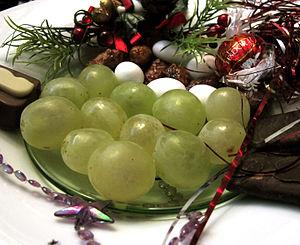
Les personnages principaux de la fête de Noël en Espagne sont les rois mages, qui distribuent les cadeaux, car le Père Noël n'y occupe qu'une place mineure. C'est d'ailleurs le seul pays latin où ce personnage ne s'est pas encore imposé.